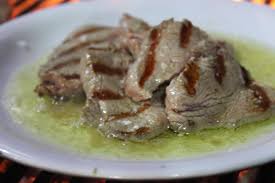
Yemek: lokum